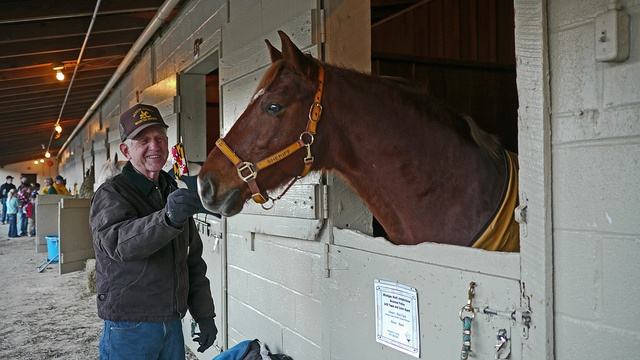
A man petting a horse in a stable.
A man in  a jacket feeding a horse
A man in a baseball cap near a horse.
A man petting a horse in a pen, and smiling,
a man that is petting a brown horse